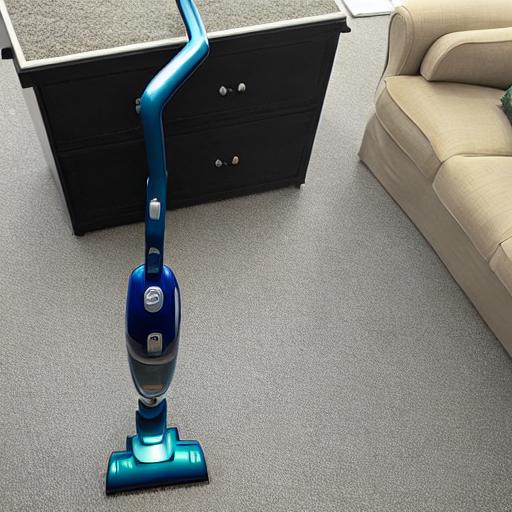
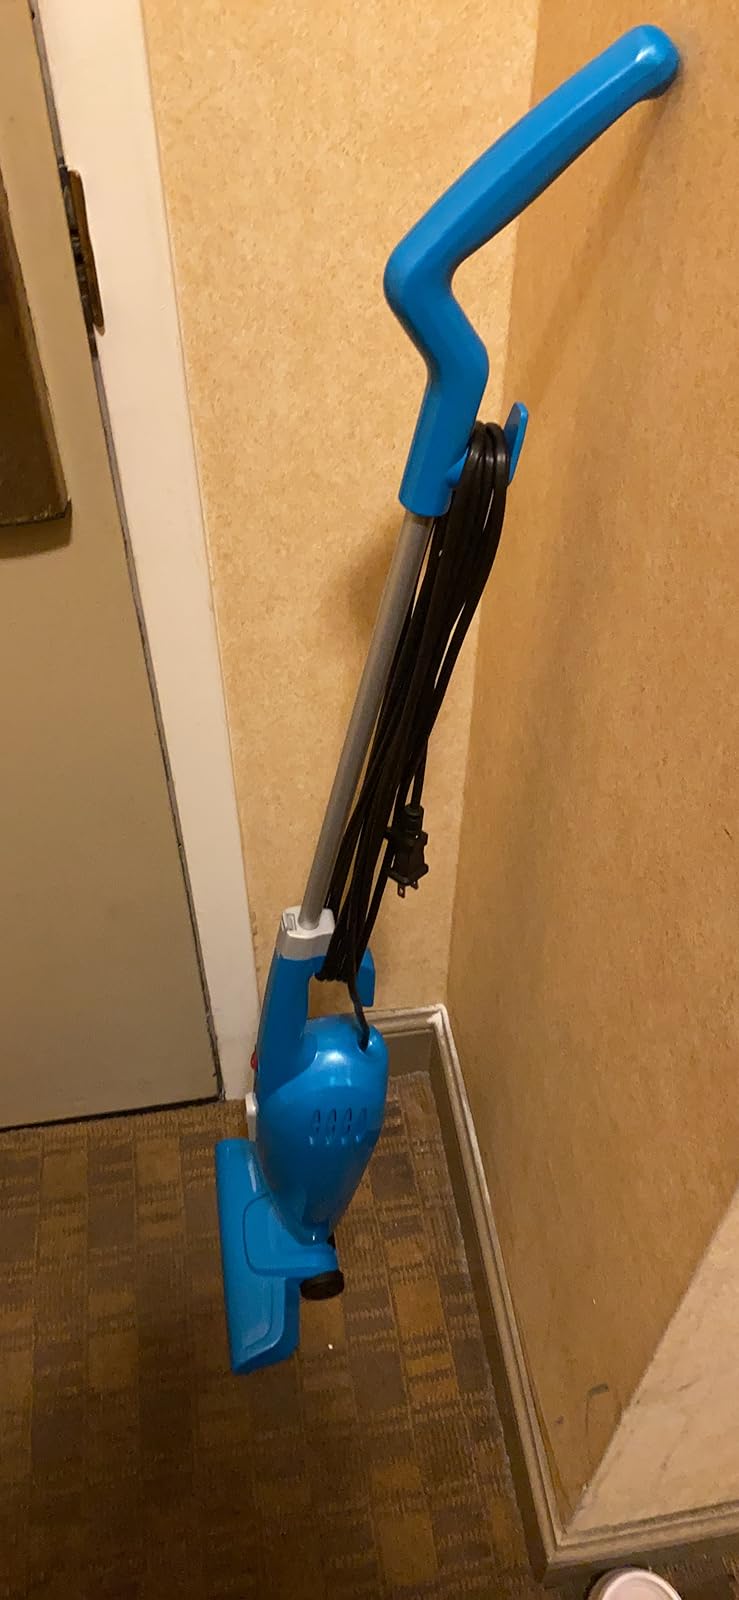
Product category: items_vacuum
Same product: no